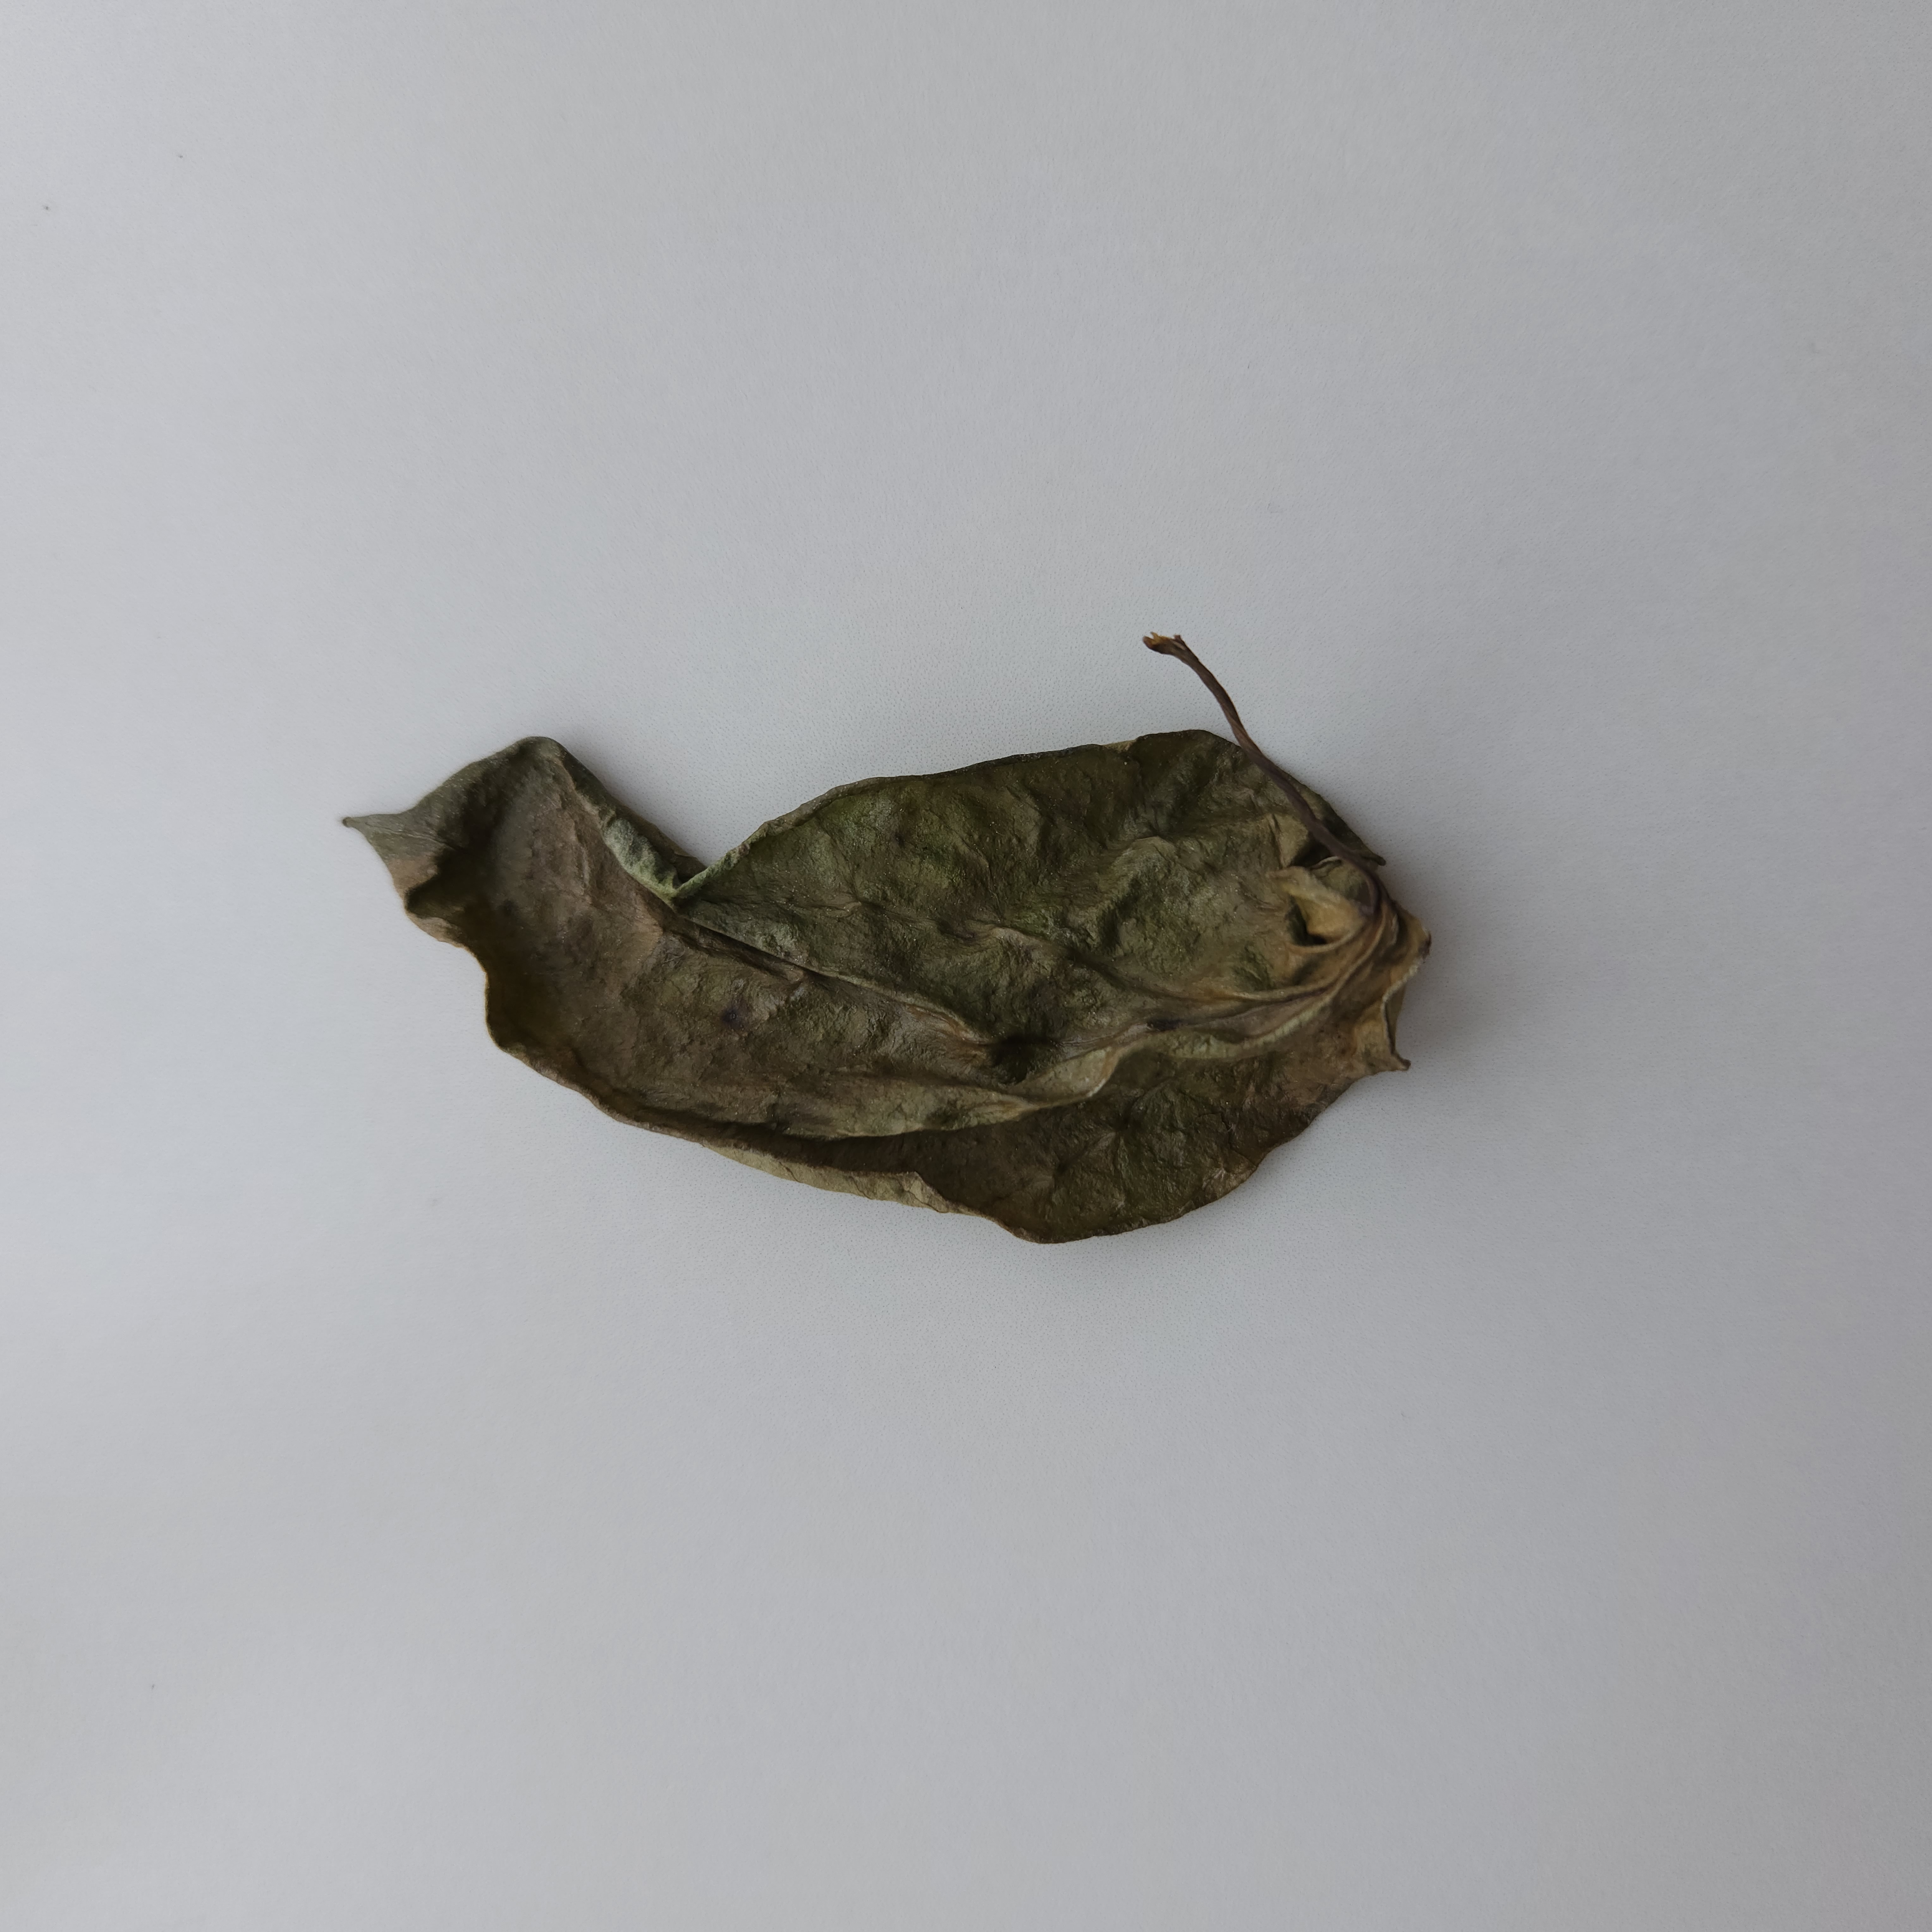
Label: Dried